Andrejs Osokins

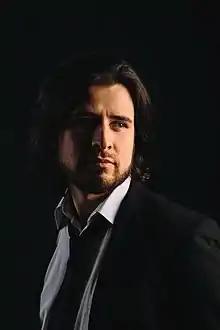
Andrejs Osokins

Andrejs Osokins is a Latvian pianist. He is laureate of several piano competitions, including the Arthur Rubinstein International Piano Master Competition in Tel Aviv, the Long-Thibaud International Competition in Paris, the Leeds International Piano Competition and the Queen Elisabeth International Piano Competition in Brussels. In April 2015 he became the Audience Awardee of the 5th International German Piano Award presented by International Piano Forum. In 2009 Osokins was awarded with The Grand Music Award 2008,which is the highest form of state recognition in the field of music in Latvia.